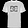
Label: T - shirt / top